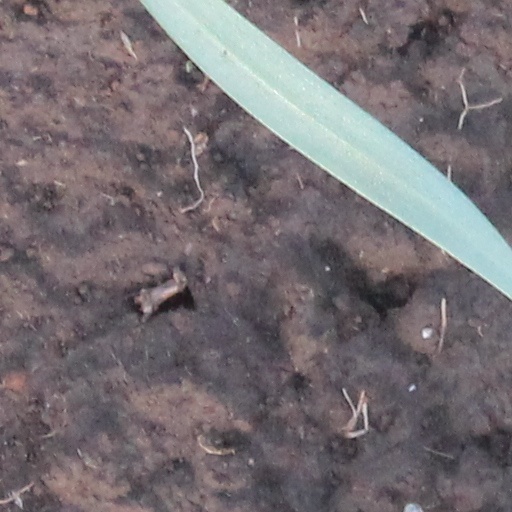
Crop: wheat